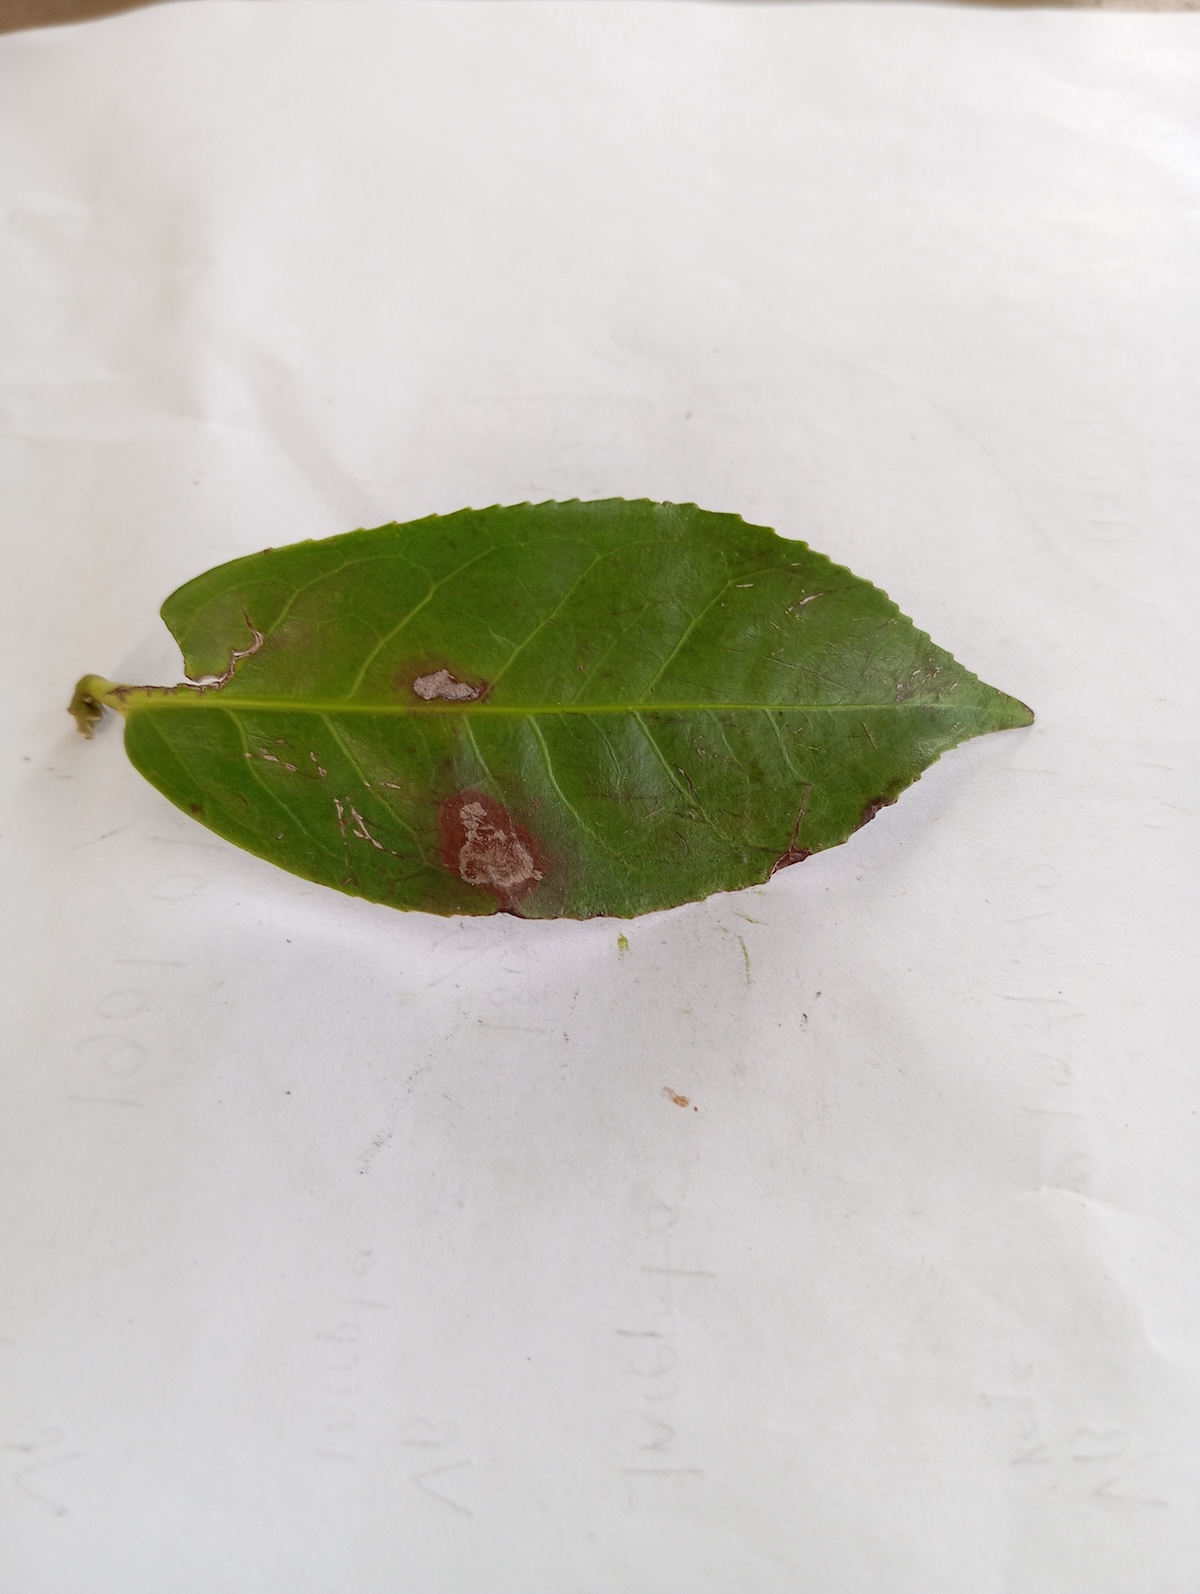
Label: Gray Blight